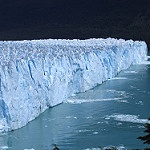
Label: glacier